William McMillan (congressman)

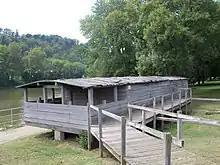
Replica of a flatboat that delivered pioneers to the three settlements: Columbia, Losantiville, and North Bend that would become Cincinnati.

He was among the Ohio River survey party of 1787 with Israel Ludlow. He was admitted to the bar in 1788. In December 1788, he was among the initial group that traveled from Limestone (now Maysville, Kentucky) to arrive at a site across from Licking River in December 1788. Originally named, Losantiville, the town was laid out by Ludlow and McMillan and other men built three or four log cabins along the Ohio River on Front Street. They hunted and fished for food. He had an assigned lot within the town by January 7, 1789. Initially, the town had no laws or codes for behavior, and behavior among the residents became unruly. McMillan was elected chairman to develop a code of by-laws and punishments for offences. John Ludlow was made sheriff and McMillan the judge. That year, McMillan received life-long injuries after four soldiers burst into his cabin on Front Street. He beat all four men from Fort Washington who were mad that McMillan had been made judge.